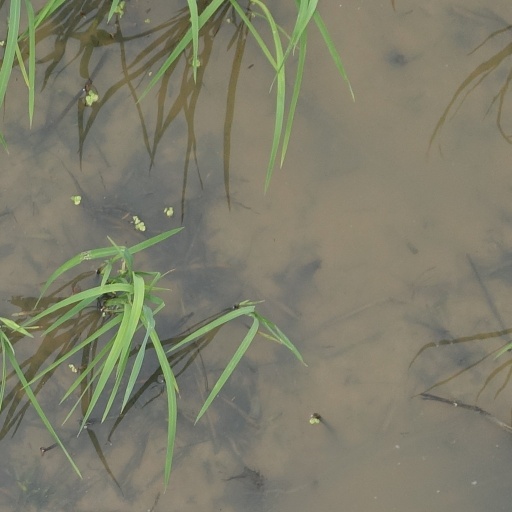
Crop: rice